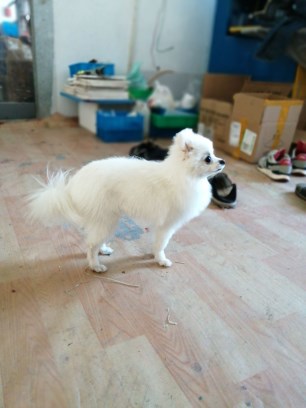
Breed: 1936-n000005-Pomeranian